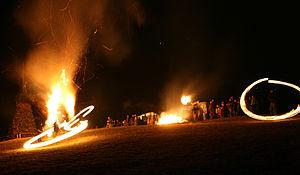
Les coutumes du Vorarlberg se distinguent dans une certaine mesure des coutumes du reste de l’Autriche, étant donné que la région appartient à la sphère culturelle alémanique. D’importantes coutumes sont néanmoins d’origine catholique, puisque 78 % de la population du Vorarlberg est de confession catholique.